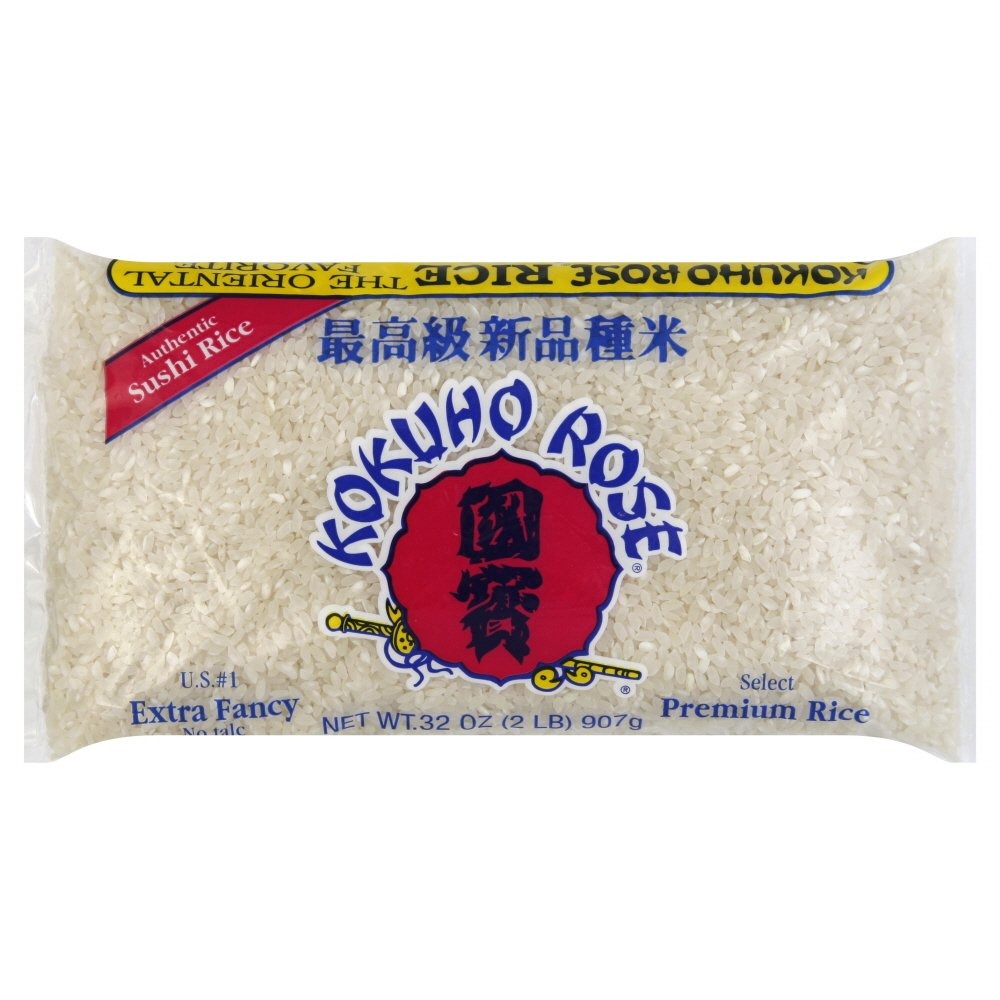
Item Name: Kokuho Rice Rose Premium, 2 Lb (Case of 12)
Value: 384.0
Unit: Fl Oz

Price: 72.14